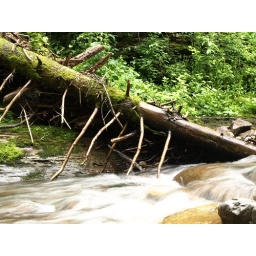
A downed tree in the river flowing from the falls in Cascade Canyon.